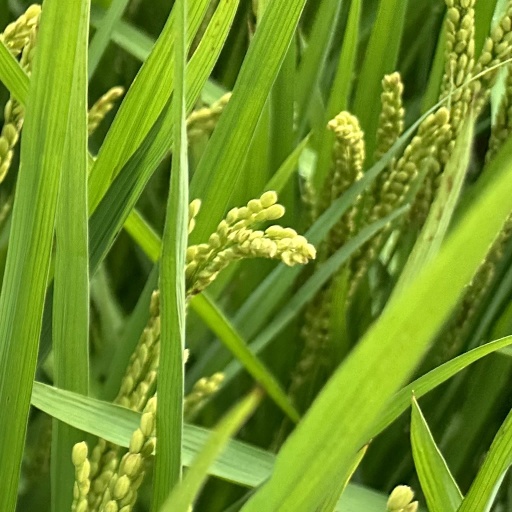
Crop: rice